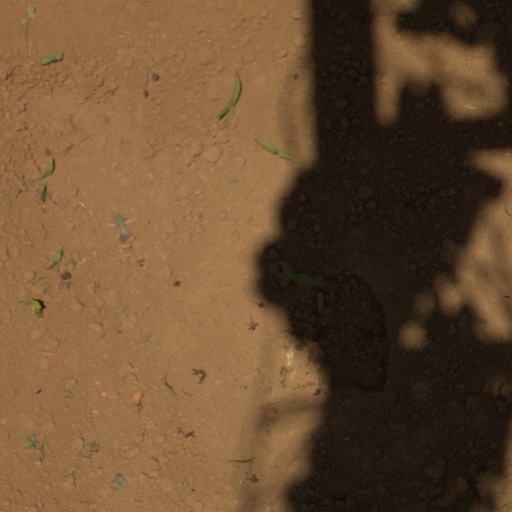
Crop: Jerusalem artichoke